Galatzó

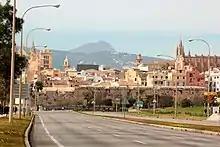

Galatzó is a settlement in the municipality of Calvià on the island of Majorca, part of the Spanish autonomous community of the Balearic Islands. It is located in Pillo and neighbors Santa Ponsa, Paguera, and Son Ferrer.